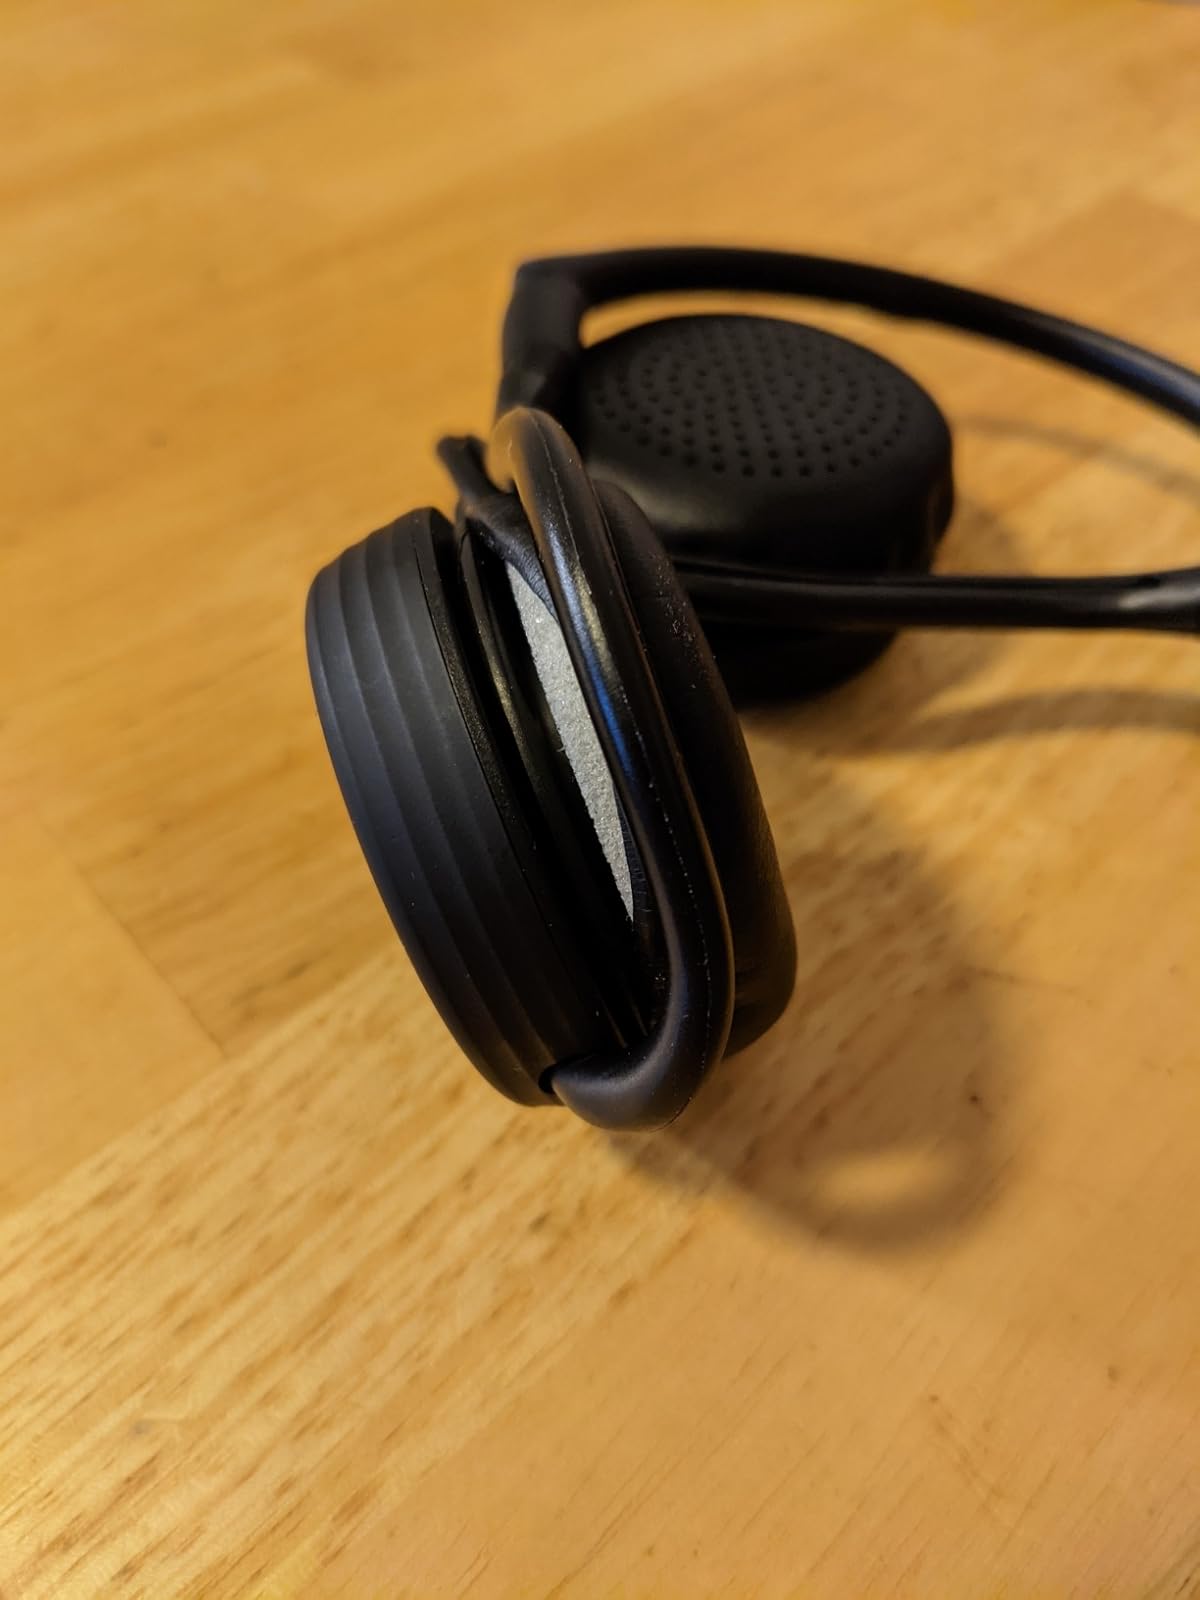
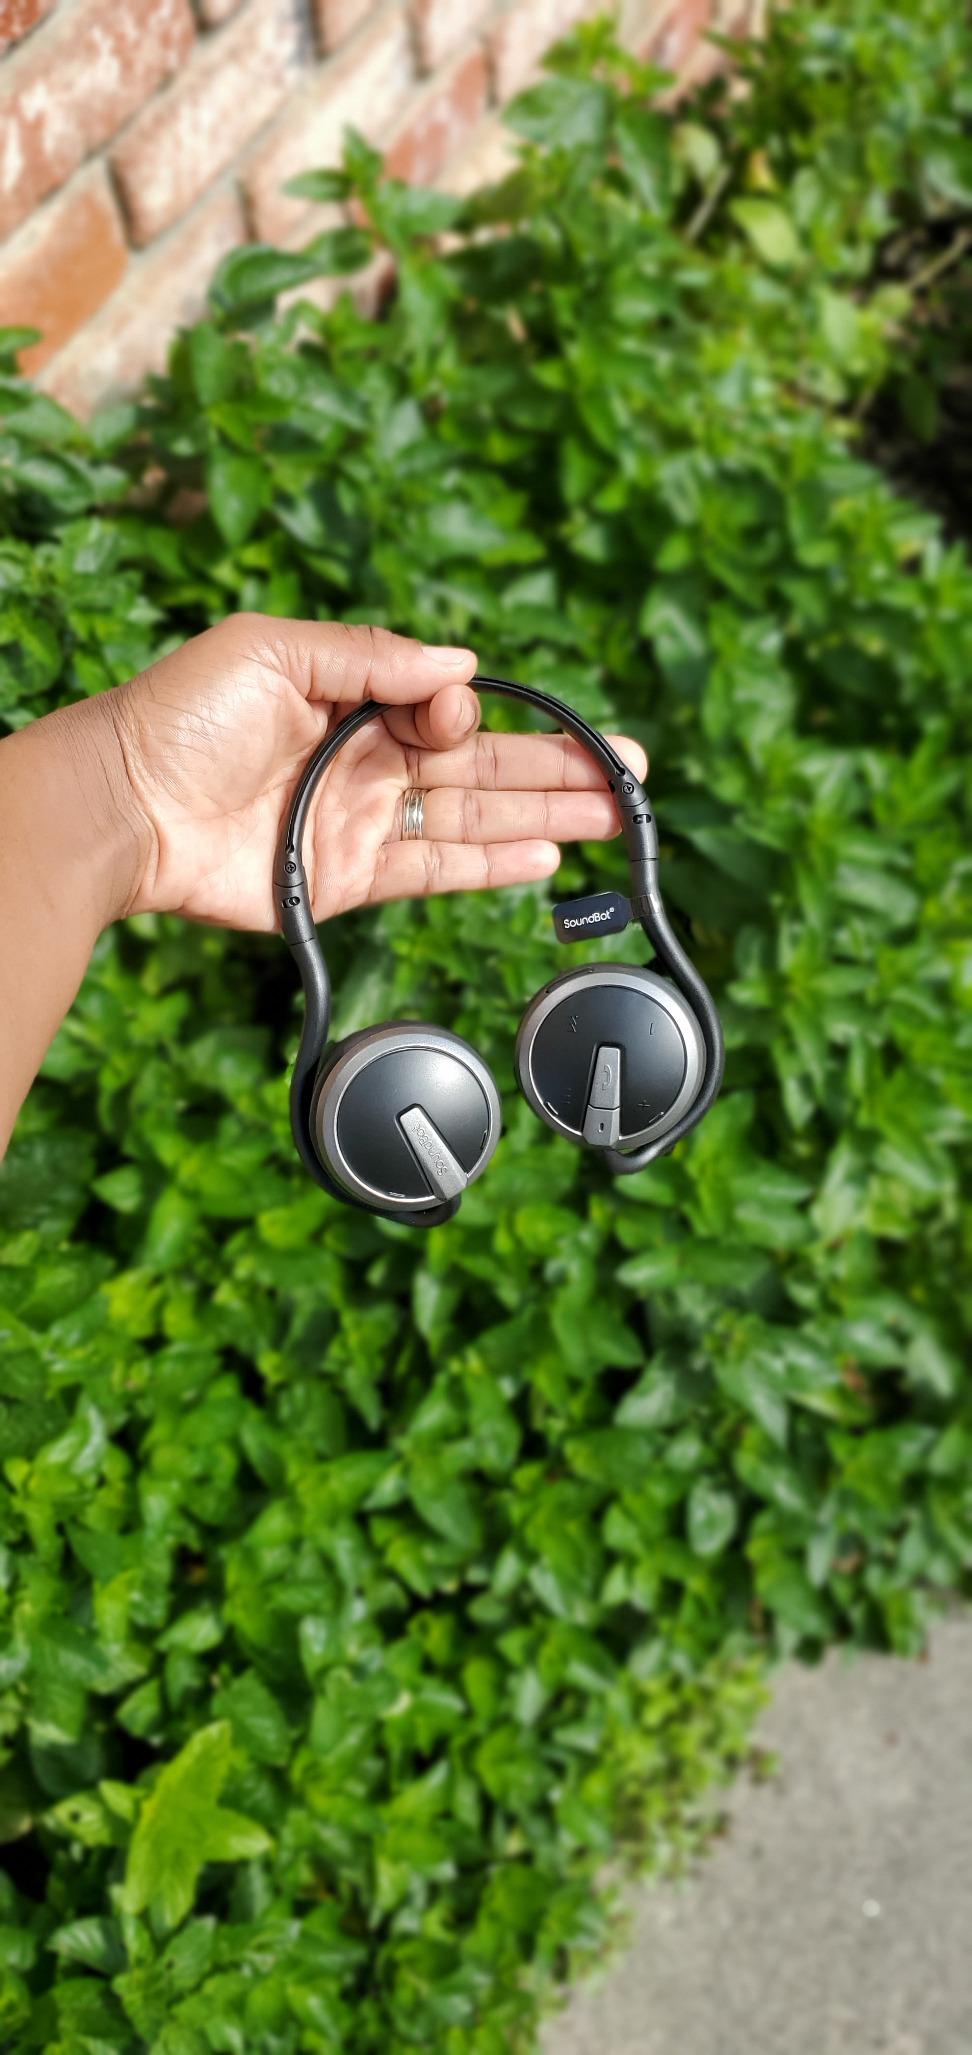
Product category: headphones
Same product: no